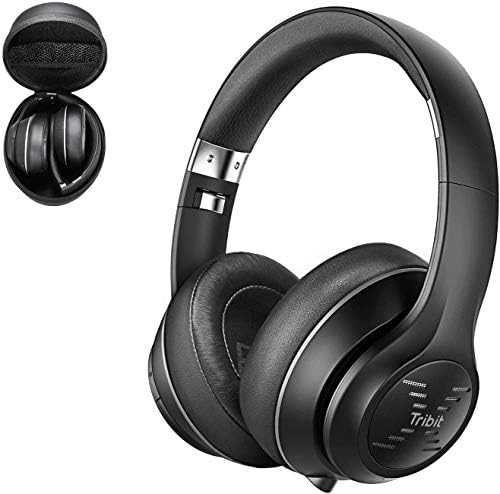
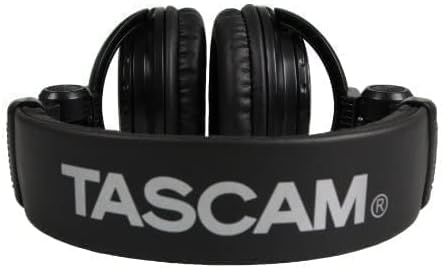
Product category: headphones
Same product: no